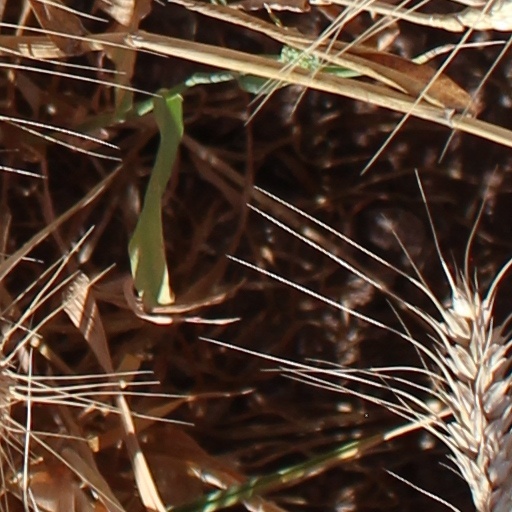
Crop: wheat